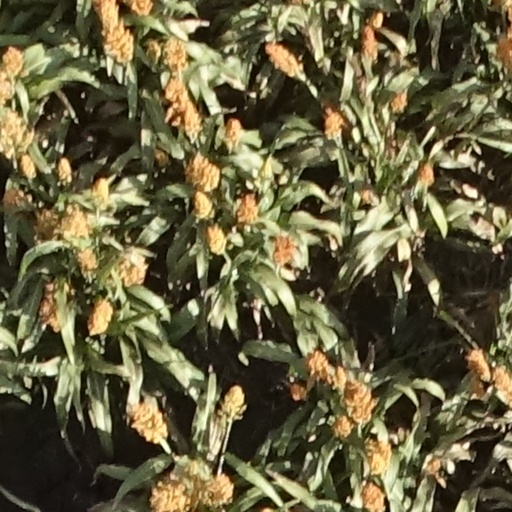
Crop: sorghum